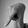
ASL letter: Q